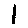
Label: 1